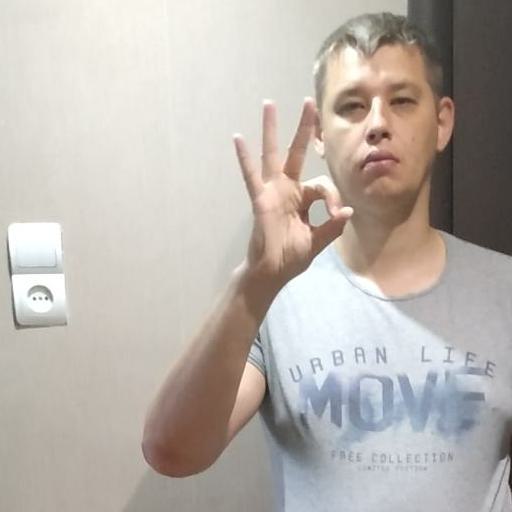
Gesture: ok